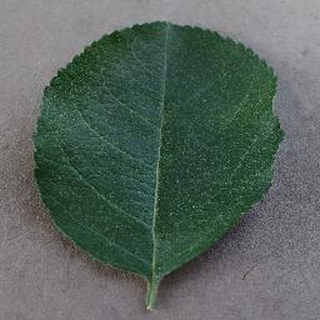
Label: healthy_apple